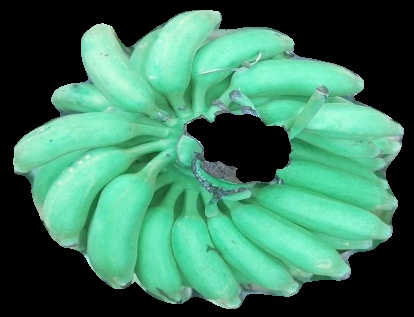
Variety: elakki-bale
Grade: grade1